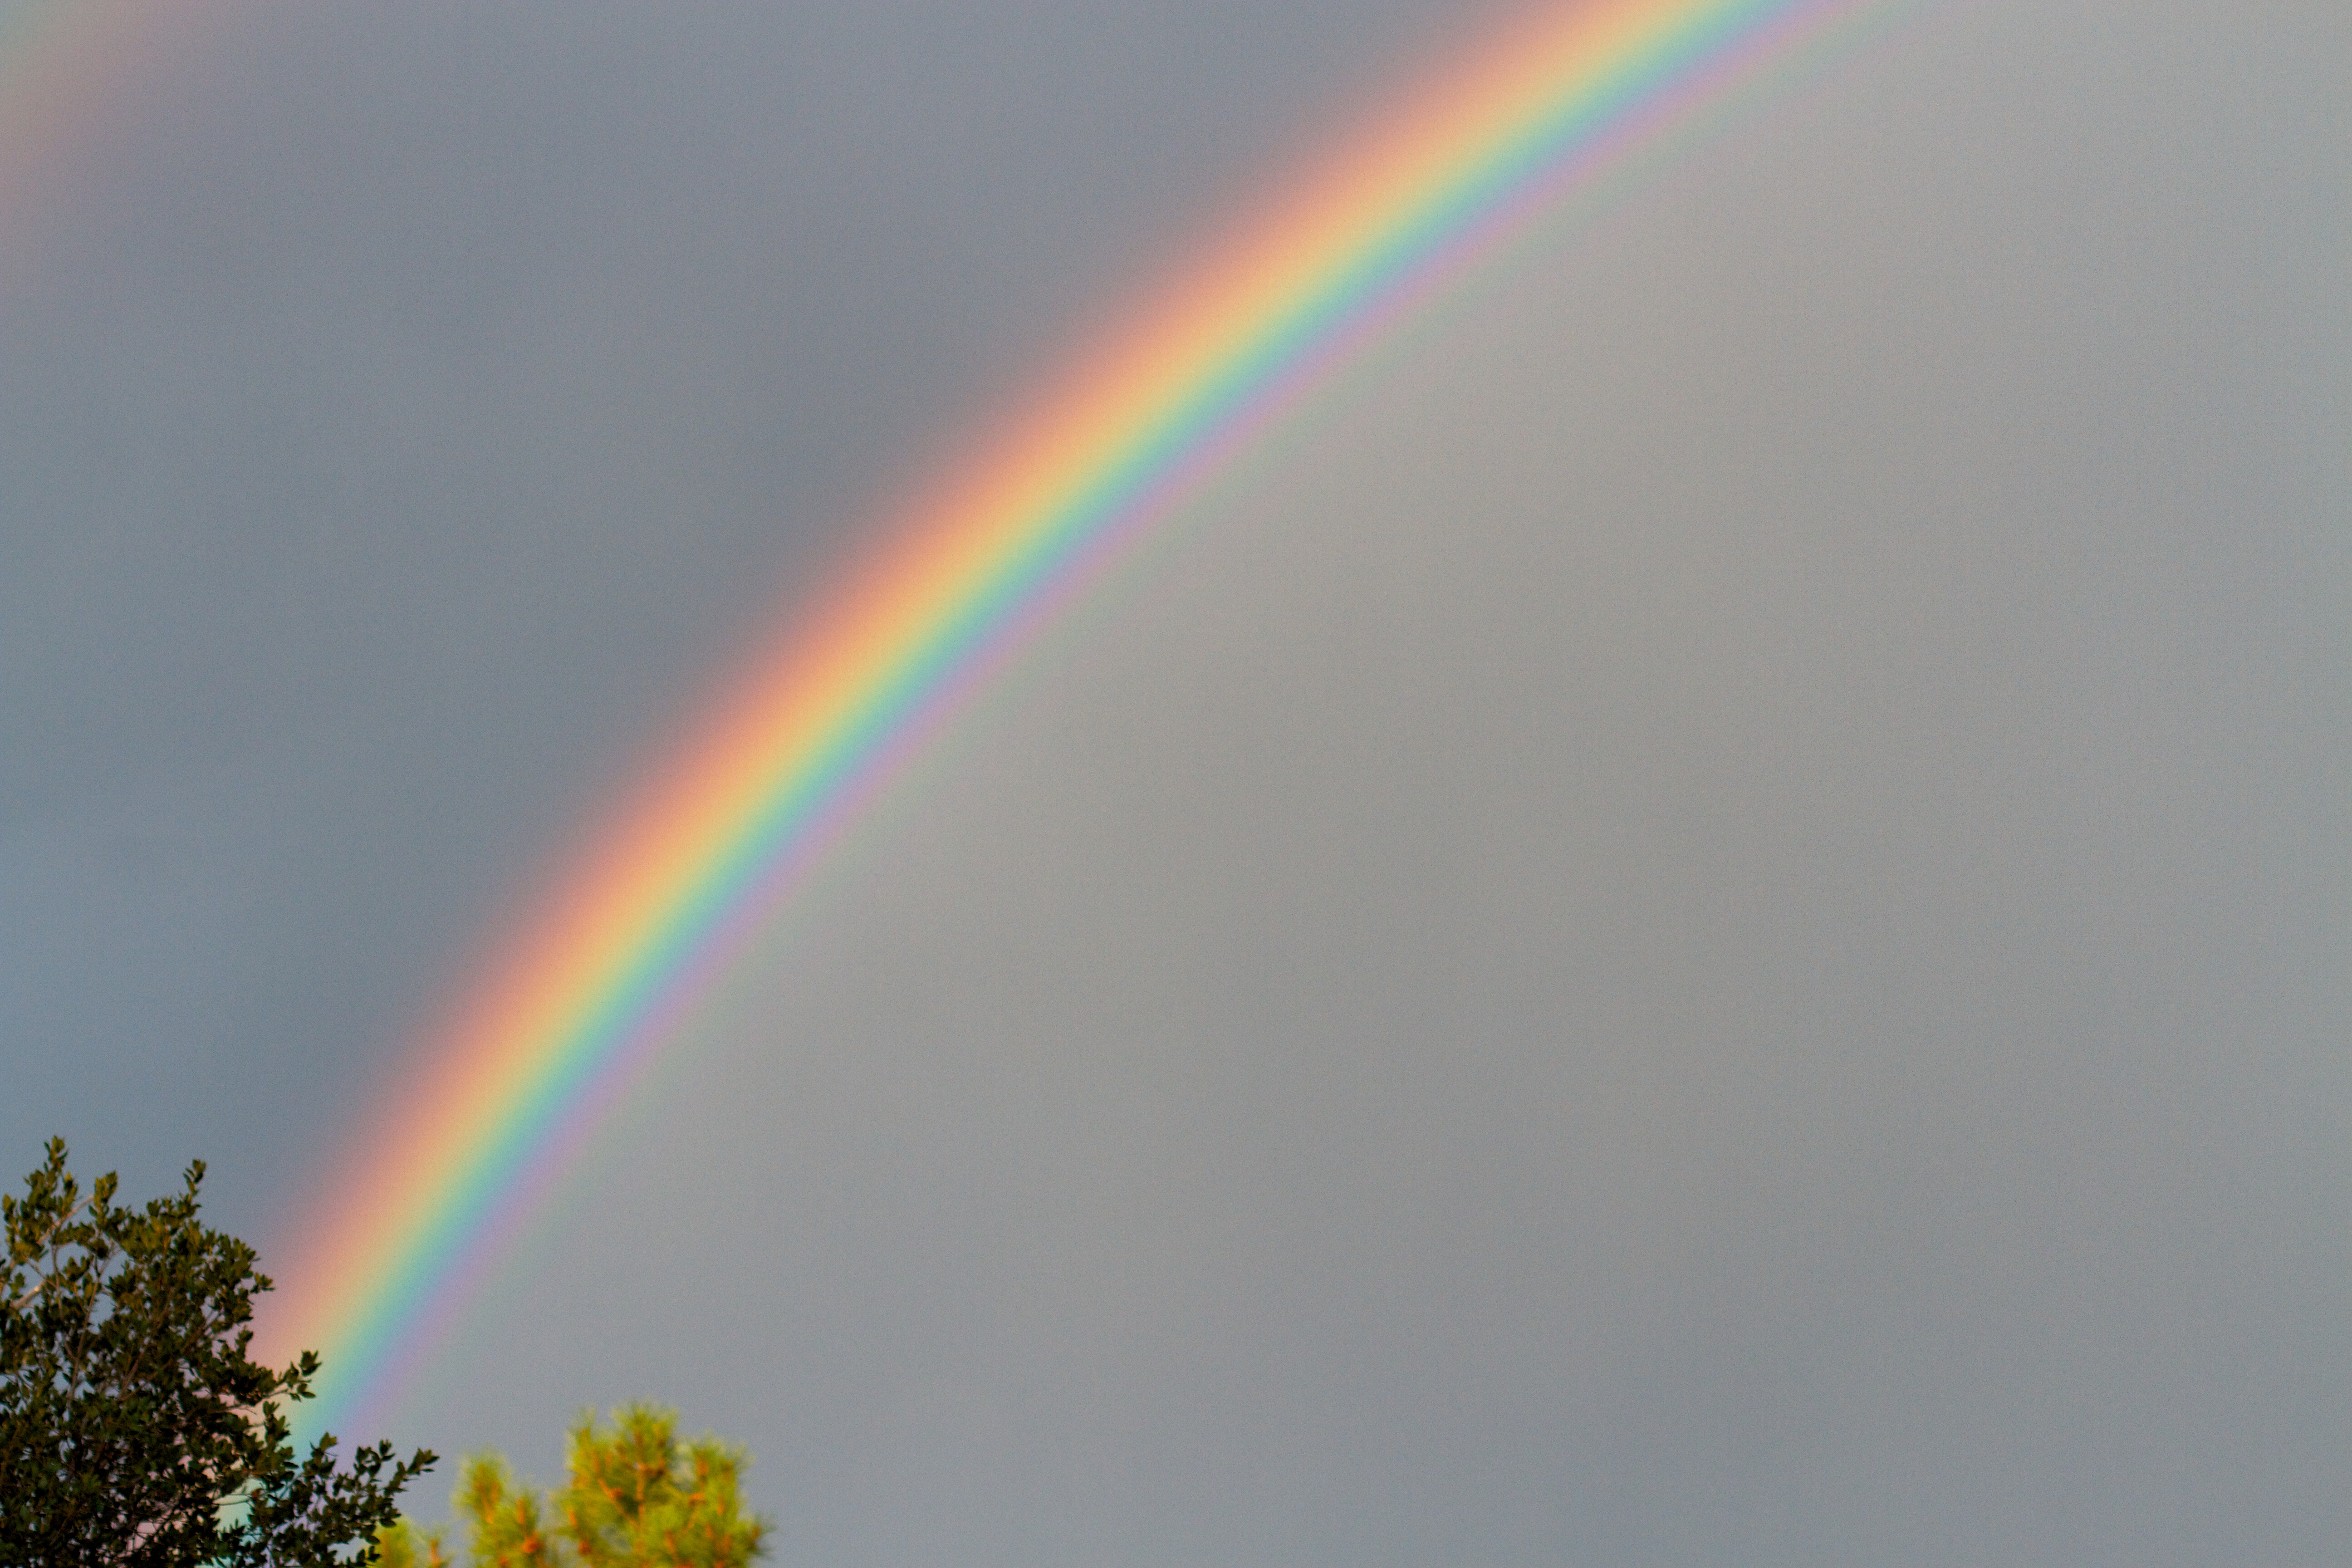
atmosphere, rainbow, meteorological phenomenon